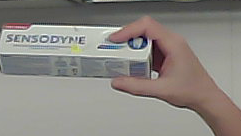
Product: sensodyne_toothpaste